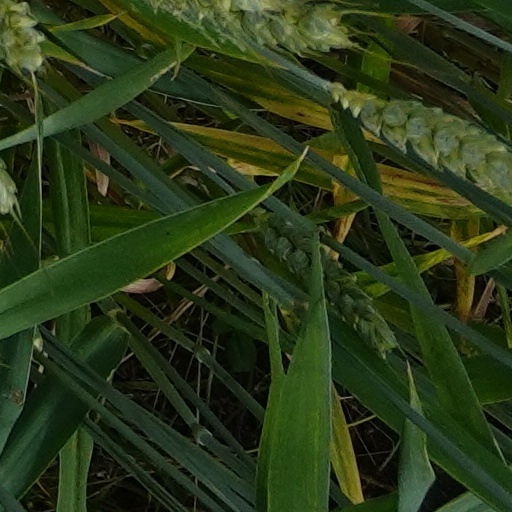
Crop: wheat